Potchefstroom University for Christian Higher Education

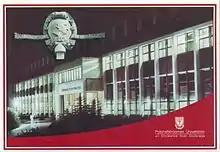
Ferdinand Postma Library of the Potchefstroom University (an old postcard)

Initially, there were only five students and two lecturers. In 1877 a "Literary Department" was established, with one professor, with the specific aim of educating students for academic degrees or as teachers.